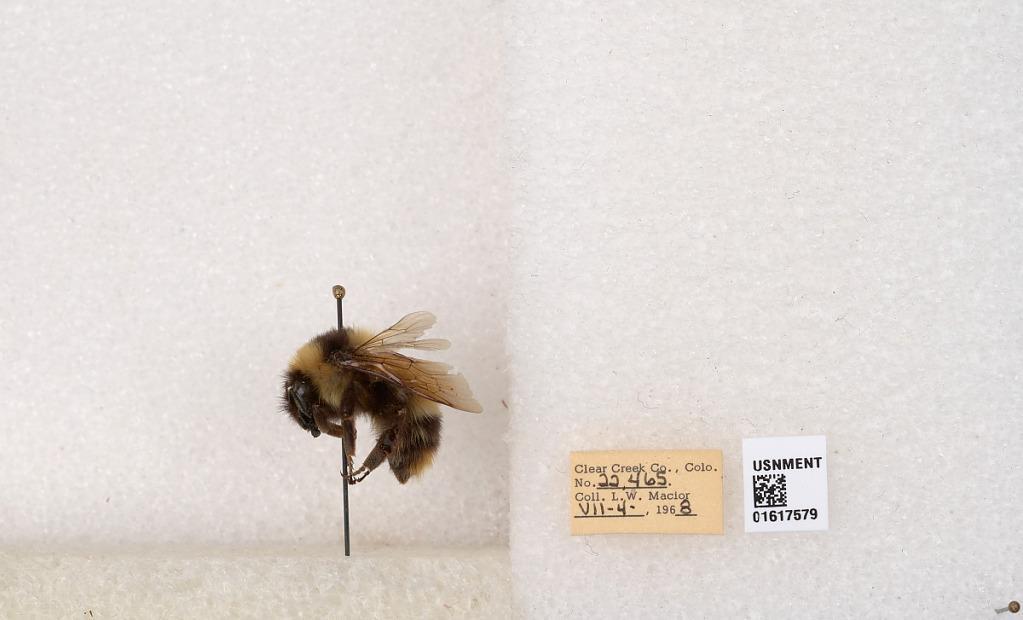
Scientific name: Bombus kirbyellus
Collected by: L. Macior
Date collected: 1968-7-4
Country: United States
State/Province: Colorado
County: Clear Creek
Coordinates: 39.6891, -105.644